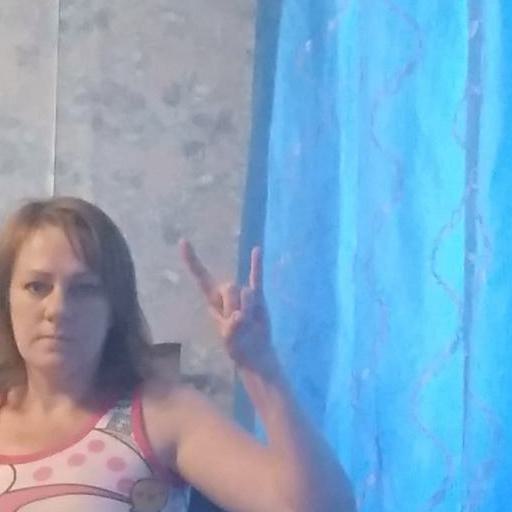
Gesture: rock